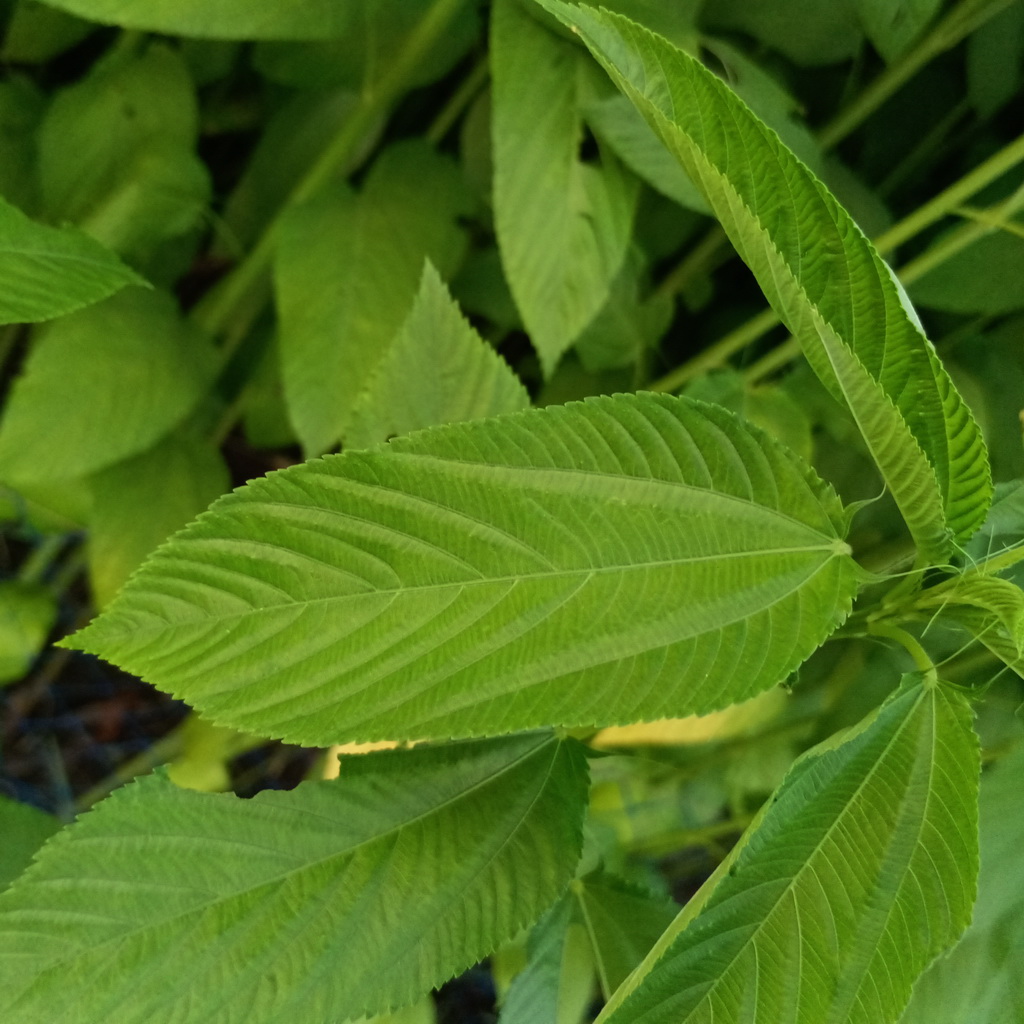
Label: Fresh